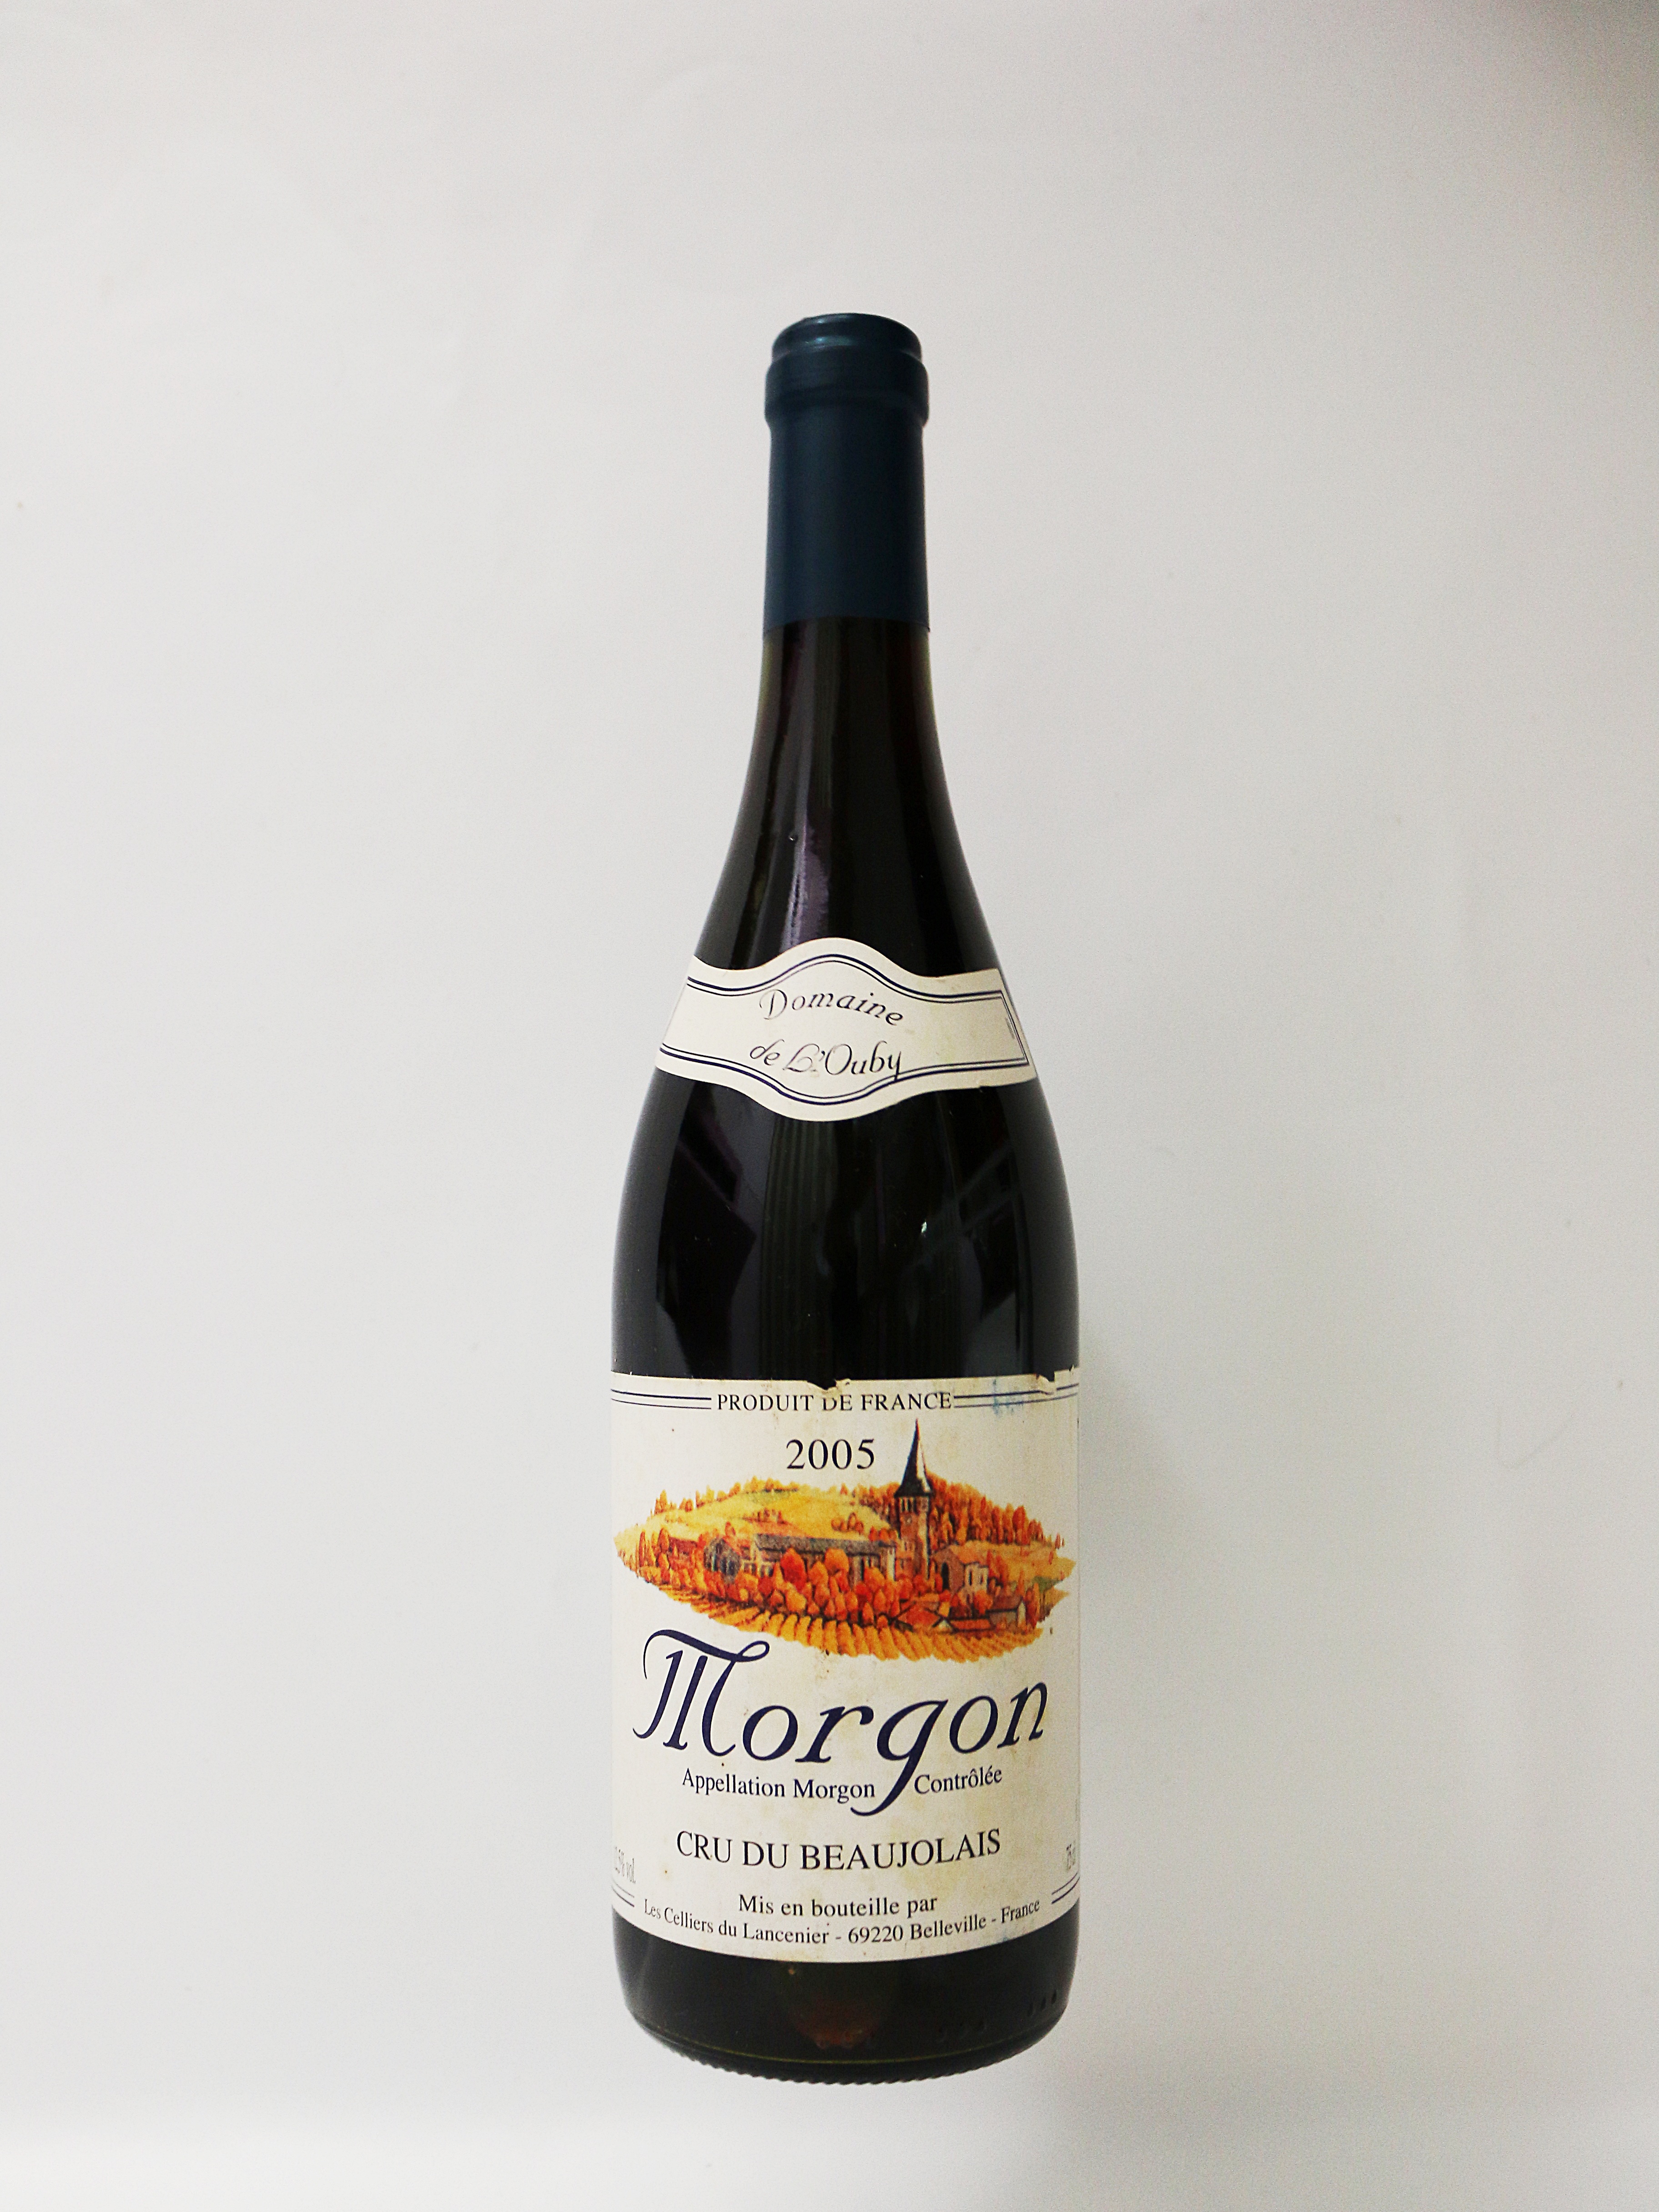
grape, wine, france, drink, bottle, red wine, beer, alcohol, wine bottle, glass bottle, beer bottle, liqueur, alcoholic beverage, beaujolais, morgon